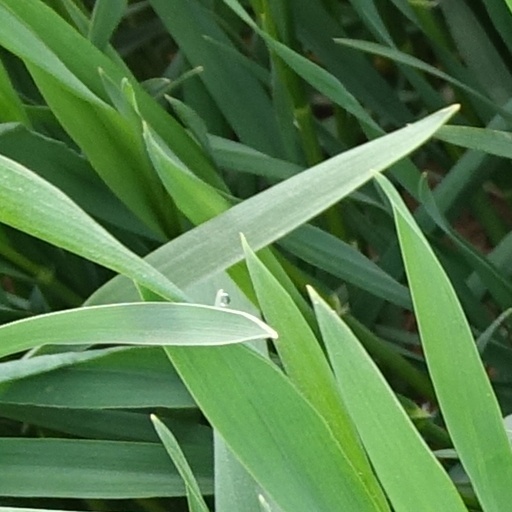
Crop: wheat